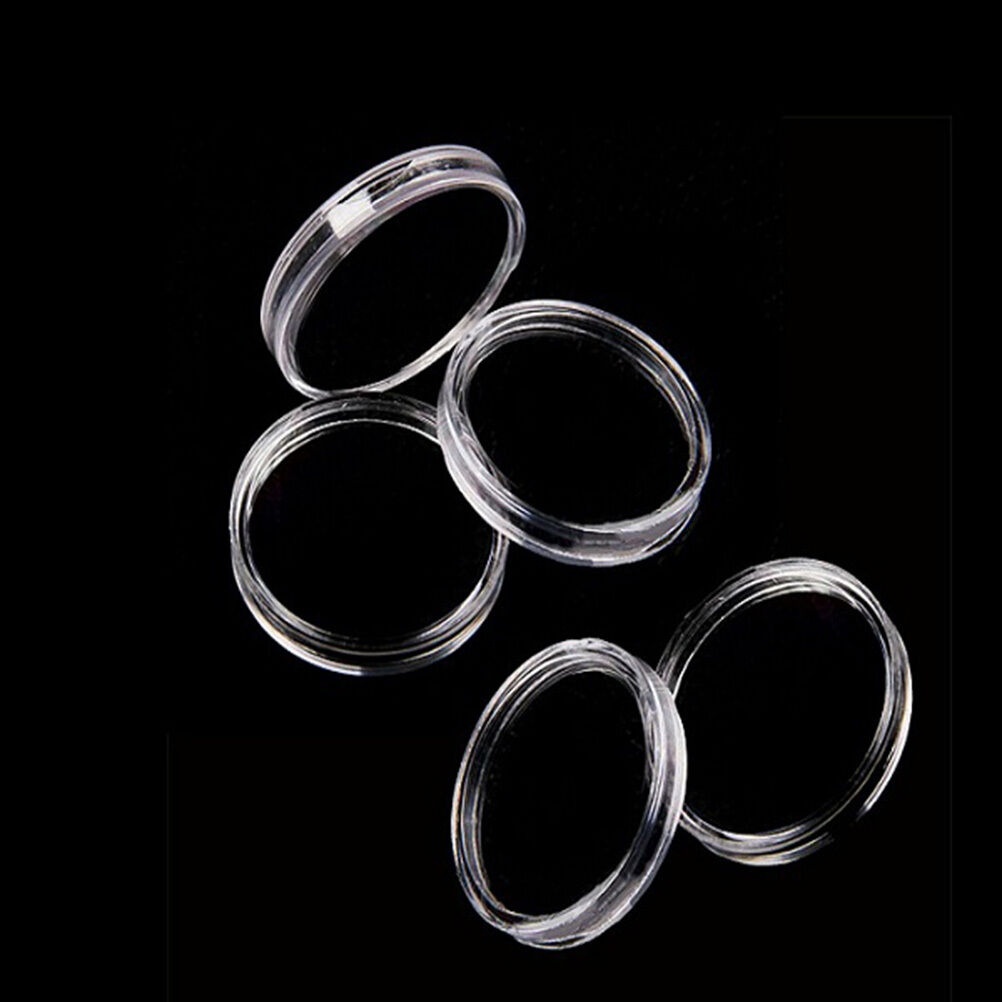
10X19mm Clear Round Cases Coin Storage Capsules Holder Round Plastic ReusableMO
ITEM NAME:10X19mm Clear Round Cases Coin Storage Capsules Holder Round Plastic ReusableMO Description: 100% brand new and high quality Durable coin capsules Provide safe protection for your coin collection Material: Plastic Color: clear Inside Diameter: 19mm Quantity: 10 pc Note: Due to the difference between different monitors, the picture may not reflect the actual color of the item. Please understand, Thank you! Package includes:.Provide safe protection for your coin collection. Color: clear. Material: Plastic. Note: Due to the difference between different monitors, the picture may not reflect the actual color of the item.
Brand: Shop2IndiaBei
Category: Arts & Entertainment > Hobbies & Creative Arts > Collectibles > Collectible Coins & Currency